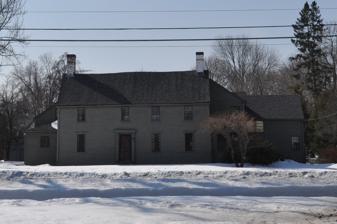
Building: Edward Sewall Garrison
Country: United States of America
Year built: 1676
Historic house in New Hampshire, United States United States historic place Edward Sewall Garrison U.S. National Register of Historic Places Show map of New Hampshire Show map of the United States Location 16 Epping Rd., Exeter, New Hampshire Coordinates 42°59′2″N 70°57′37″W / 42.98389°N 70.96028°W / 42.98389; -70.96028 Area 1.8 acres (0.73 ha) Built 1676 ( 1676 ) NRHP reference No. 80000304 Added to NRHP January 11, 1980 The Edward Sewall Garrison is a historic house at 16 Epping Road in Exeter, New Hampshire .  With a construction history dating to 1676, it is one of New Hampshire's oldest buildings, and is a rare example of a formerly fortified garrison house in its original location.  The house was listed on the National Register of Historic Places in 1980. Description and history The Edward Sewall Garrison is located in a residential area west of downtown Exeter, on the south side of Epping Road facing the Park Street Common.  It is a 2 + 1 ⁄ 2 -story wood-frame structure with a gabled roof and clapboarded exterior.  Its main block is four bays wide, arranged slightly asymmetrically, with the main entrance in the center-left bay and interior chimneys at the sides.  There are enclosed porches on each side, and ells extending to the rear and the right. The oldest portion of this house, the northern portion of its main block, is a (formerly) fortified garrison house built in 1676. This section retains evidence of this early history in its walls, which contain evidence of brick infill and small windows typical of the period. The southern portion of the main block was added c. 1730–1751, and includes its original chimney. Additions were added to the rear in 1810 and 1880, the latter adding Victorian woodwork detailing. The house was modernized in 1911, obscuring some details and modernizing others, but later owners have worked to expose the historical elements of the structure. The house is one of the only garrison houses in the state that is in its original location. See also National Register of Historic Places listings in Rockingham County, New Hampshire References